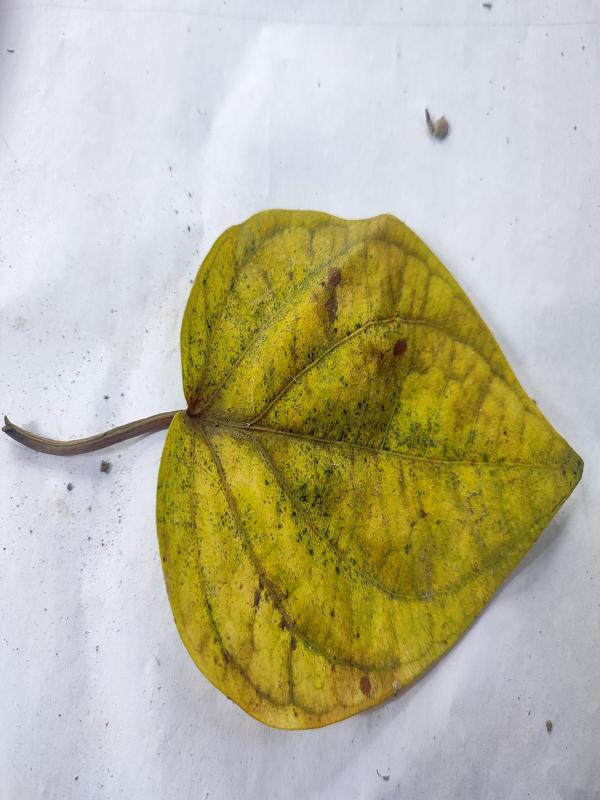
Label: Dried_Leaf